Kishinosato-Tamade Station

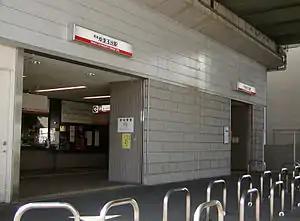
Kishinosato-Tamade Station entrance in March 2007

is a railway station in Nishinari-ku, Osaka, Osaka Prefecture, Japan, operated by the private railway operator Nankai Electric Railway.